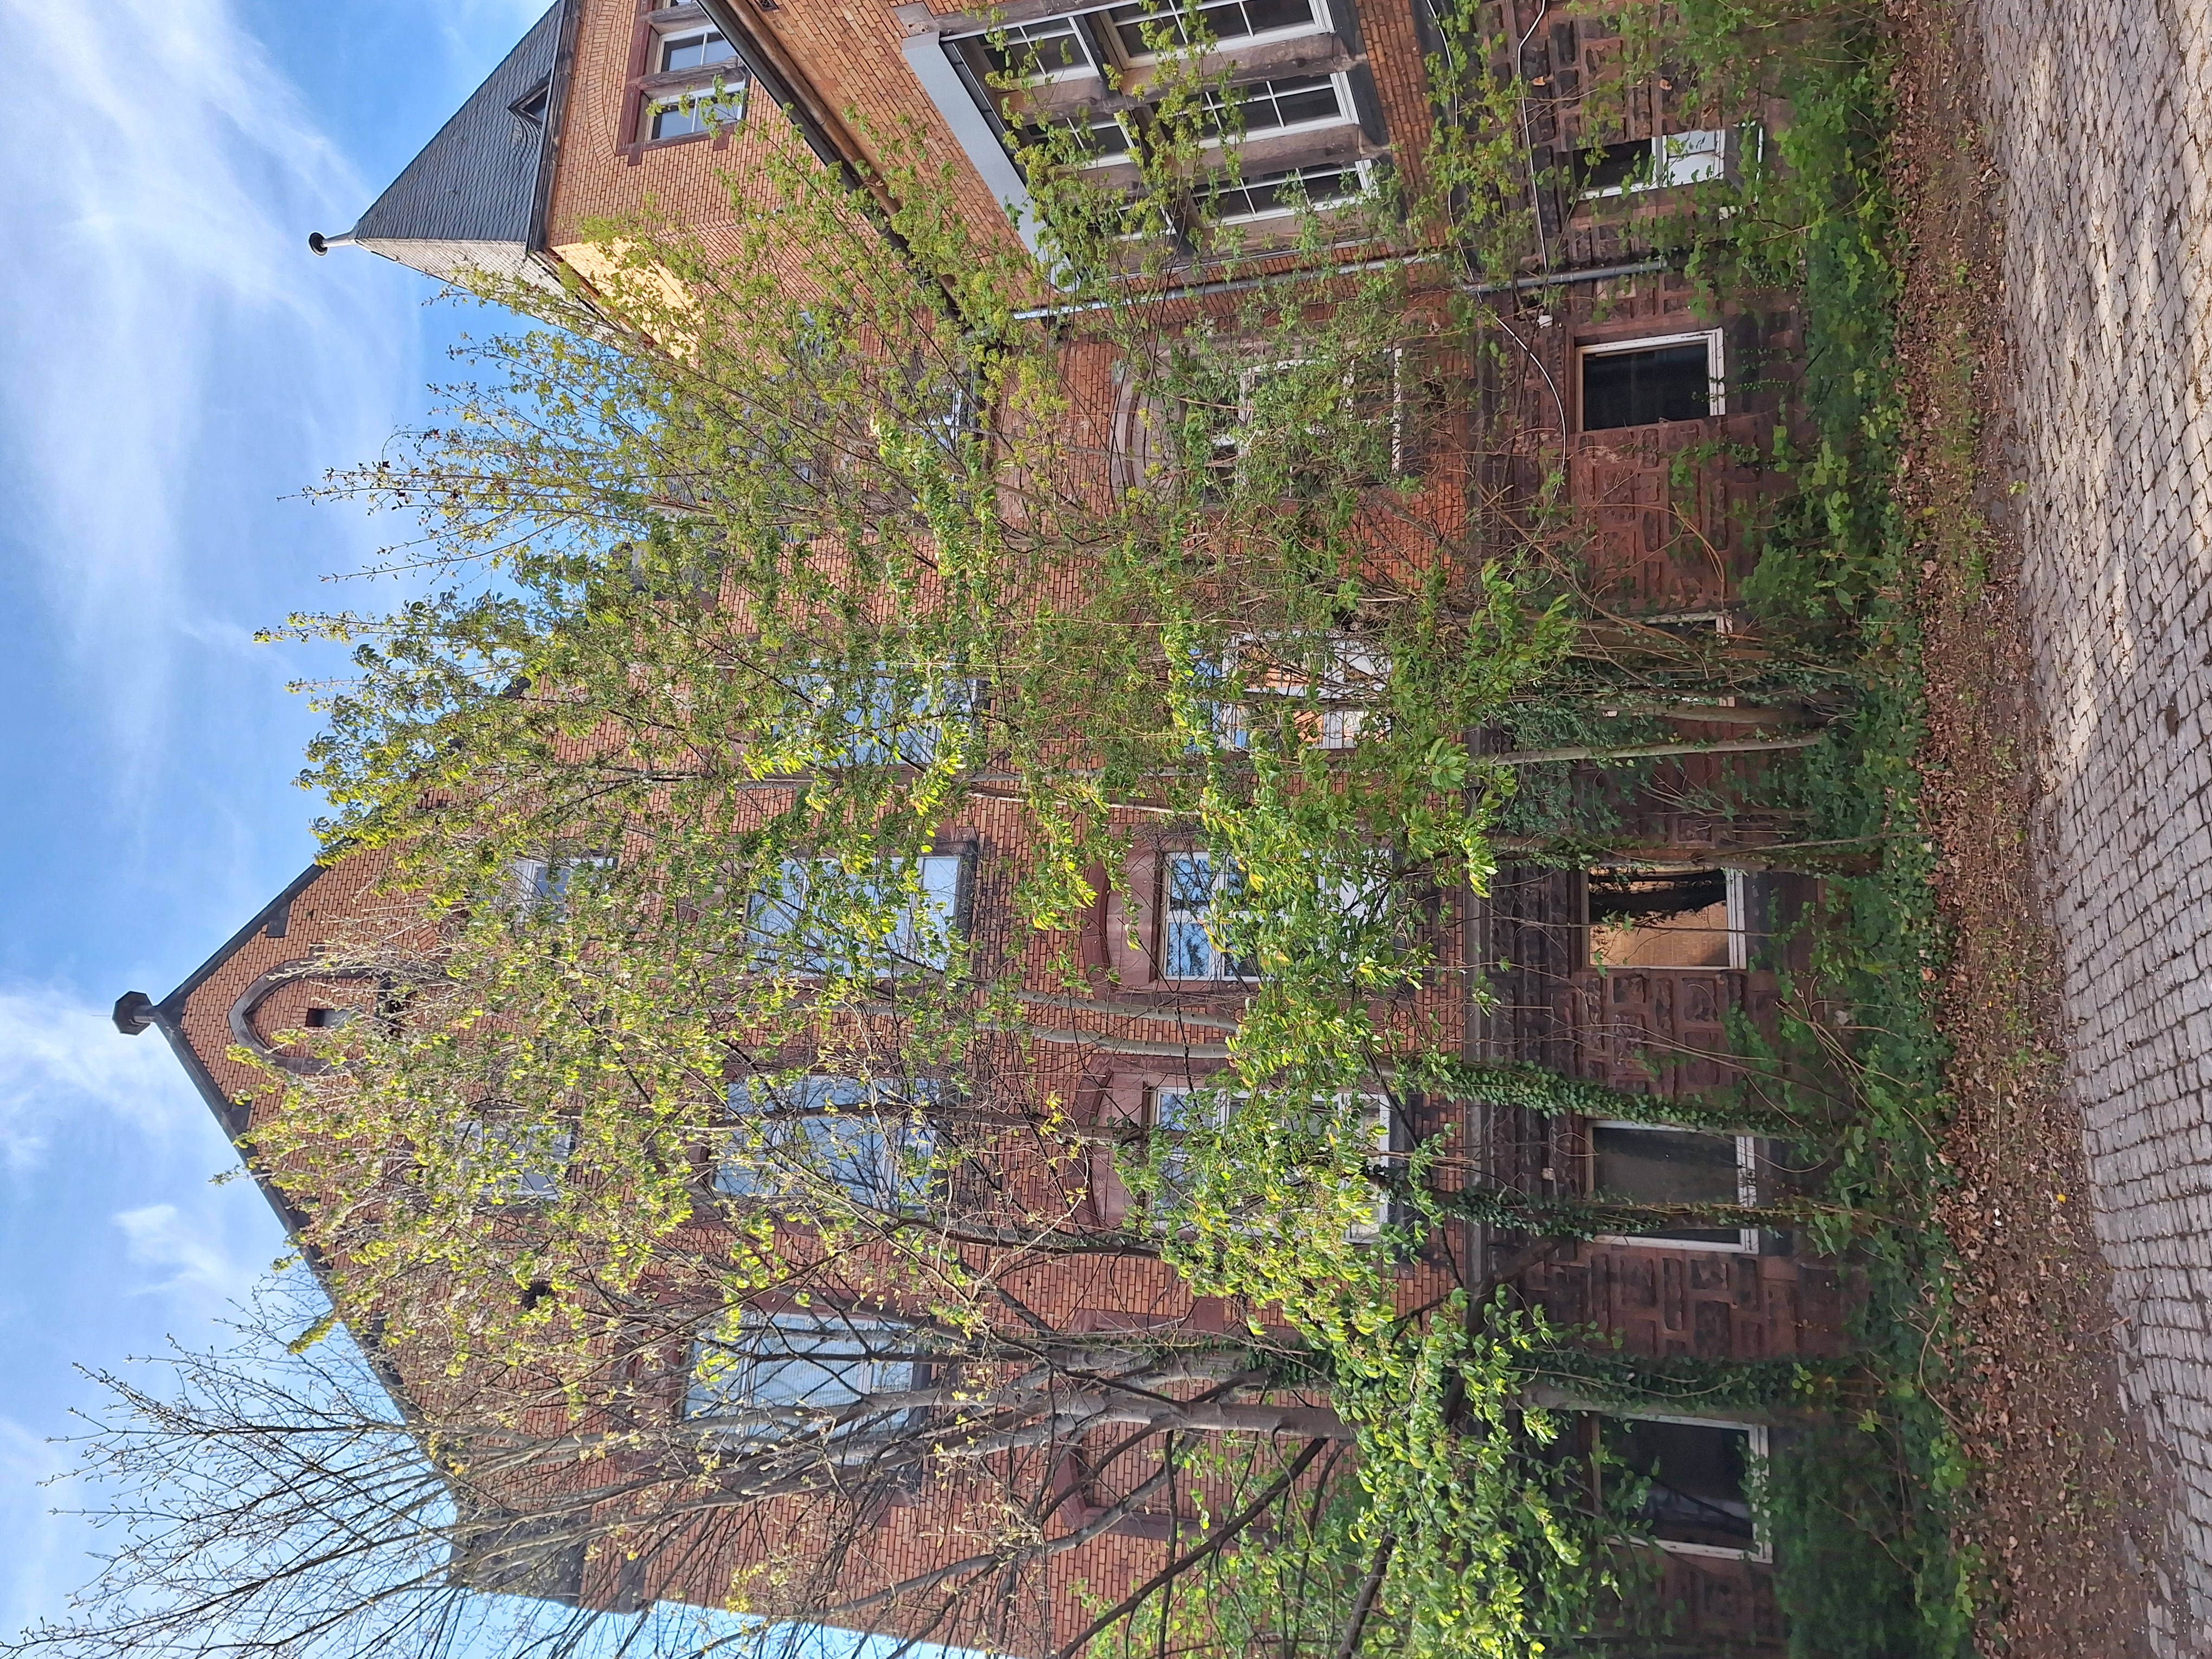
Building: Robert-Koch-Straße 6